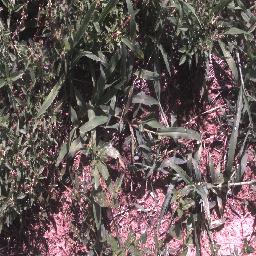
Label: negative